Economy of Door County, Wisconsin

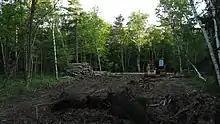
Camground construction in Potawatomi State Park, 2008; the overnight capacity of the park increased by 120 persons due to this project.

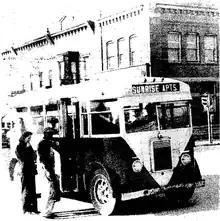
Morning commute in Sturgeon Bay, 1943

In 2020, the smallest contributor measured to the county's GDP was the mining and quarrying industry at $0.35 million in current-year dollars. From 2019 to 2020, mining added 19 new jobs for a total of 215 jobs in 2020.